Siege of Rhodes (1522)

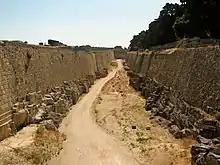
The English Post, the scene of heaviest fighting; the tenaille is on the left and the main wall is further behind it, visible in the background; on the right of the wide dry ditch is the counterscarp that the attackers had to climb down before storming the city wall. The ditch is enfiladed by the Tower of St. John, its bulwark and lower wall providing vertically stacked fields of overlapping fire. The stone cannonballs seen in the ditch are from the fighting.

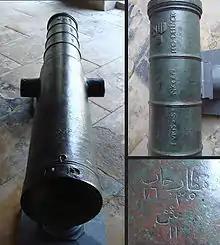
Cannon of the Hospitallers at Saint-Nicholas Tower ("Tour Saint-Nicolas"), 1510, Rhodes. Arms of Emery d'Amboise, with Ottoman Turkish inscriptions Vitar: 35, Chap: 16, Sh (for Qarish): 11. Latin inscription TURIS + S + NICOLAI + PRO + DEFÉSOR, "For the defence of Saint-Nicholas Tower". Caliber: length: weight:. Remitted by Abdülaziz to Napoleon III in 1862.

When the Turkish invasion force of 400 ships arrived on Rhodes on 26 June 1522, they were commanded by Çoban Mustafa Pasha. Suleiman himself arrived with the army of 100,000 men on 28 July to take personal charge.